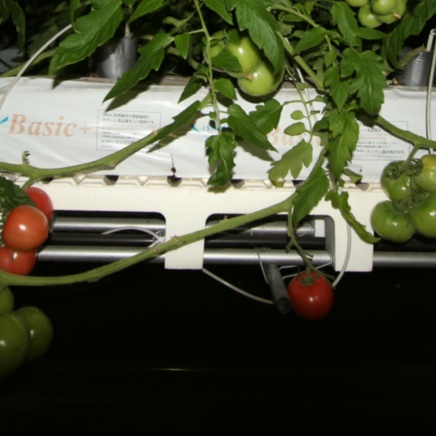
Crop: tomato